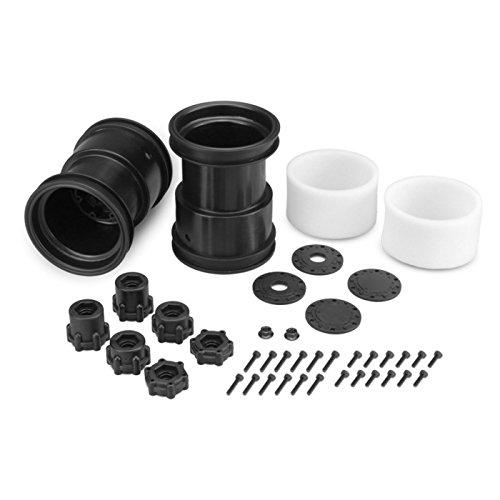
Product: J Concepts 3377B Tribute 2.6x3.6 Monster Truck Wheels with Adaptors, Black (1 Pair)
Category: Toys & Games | Hobbies | Remote & App Controlled Vehicles & Parts | Remote & App Controlled Vehicle Parts
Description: Includes multiple off-set wheel adaptors.
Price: $26.10
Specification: ProductDimensions:8.5x6x3inches|ItemWeight:6.9ounces|ShippingWeight:8ounces(Viewshippingratesandpolicies)|ASIN:B01M29RLB2|Itemmodelnumber:JCO3377B|Manufacturerrecommendedage:16-16years